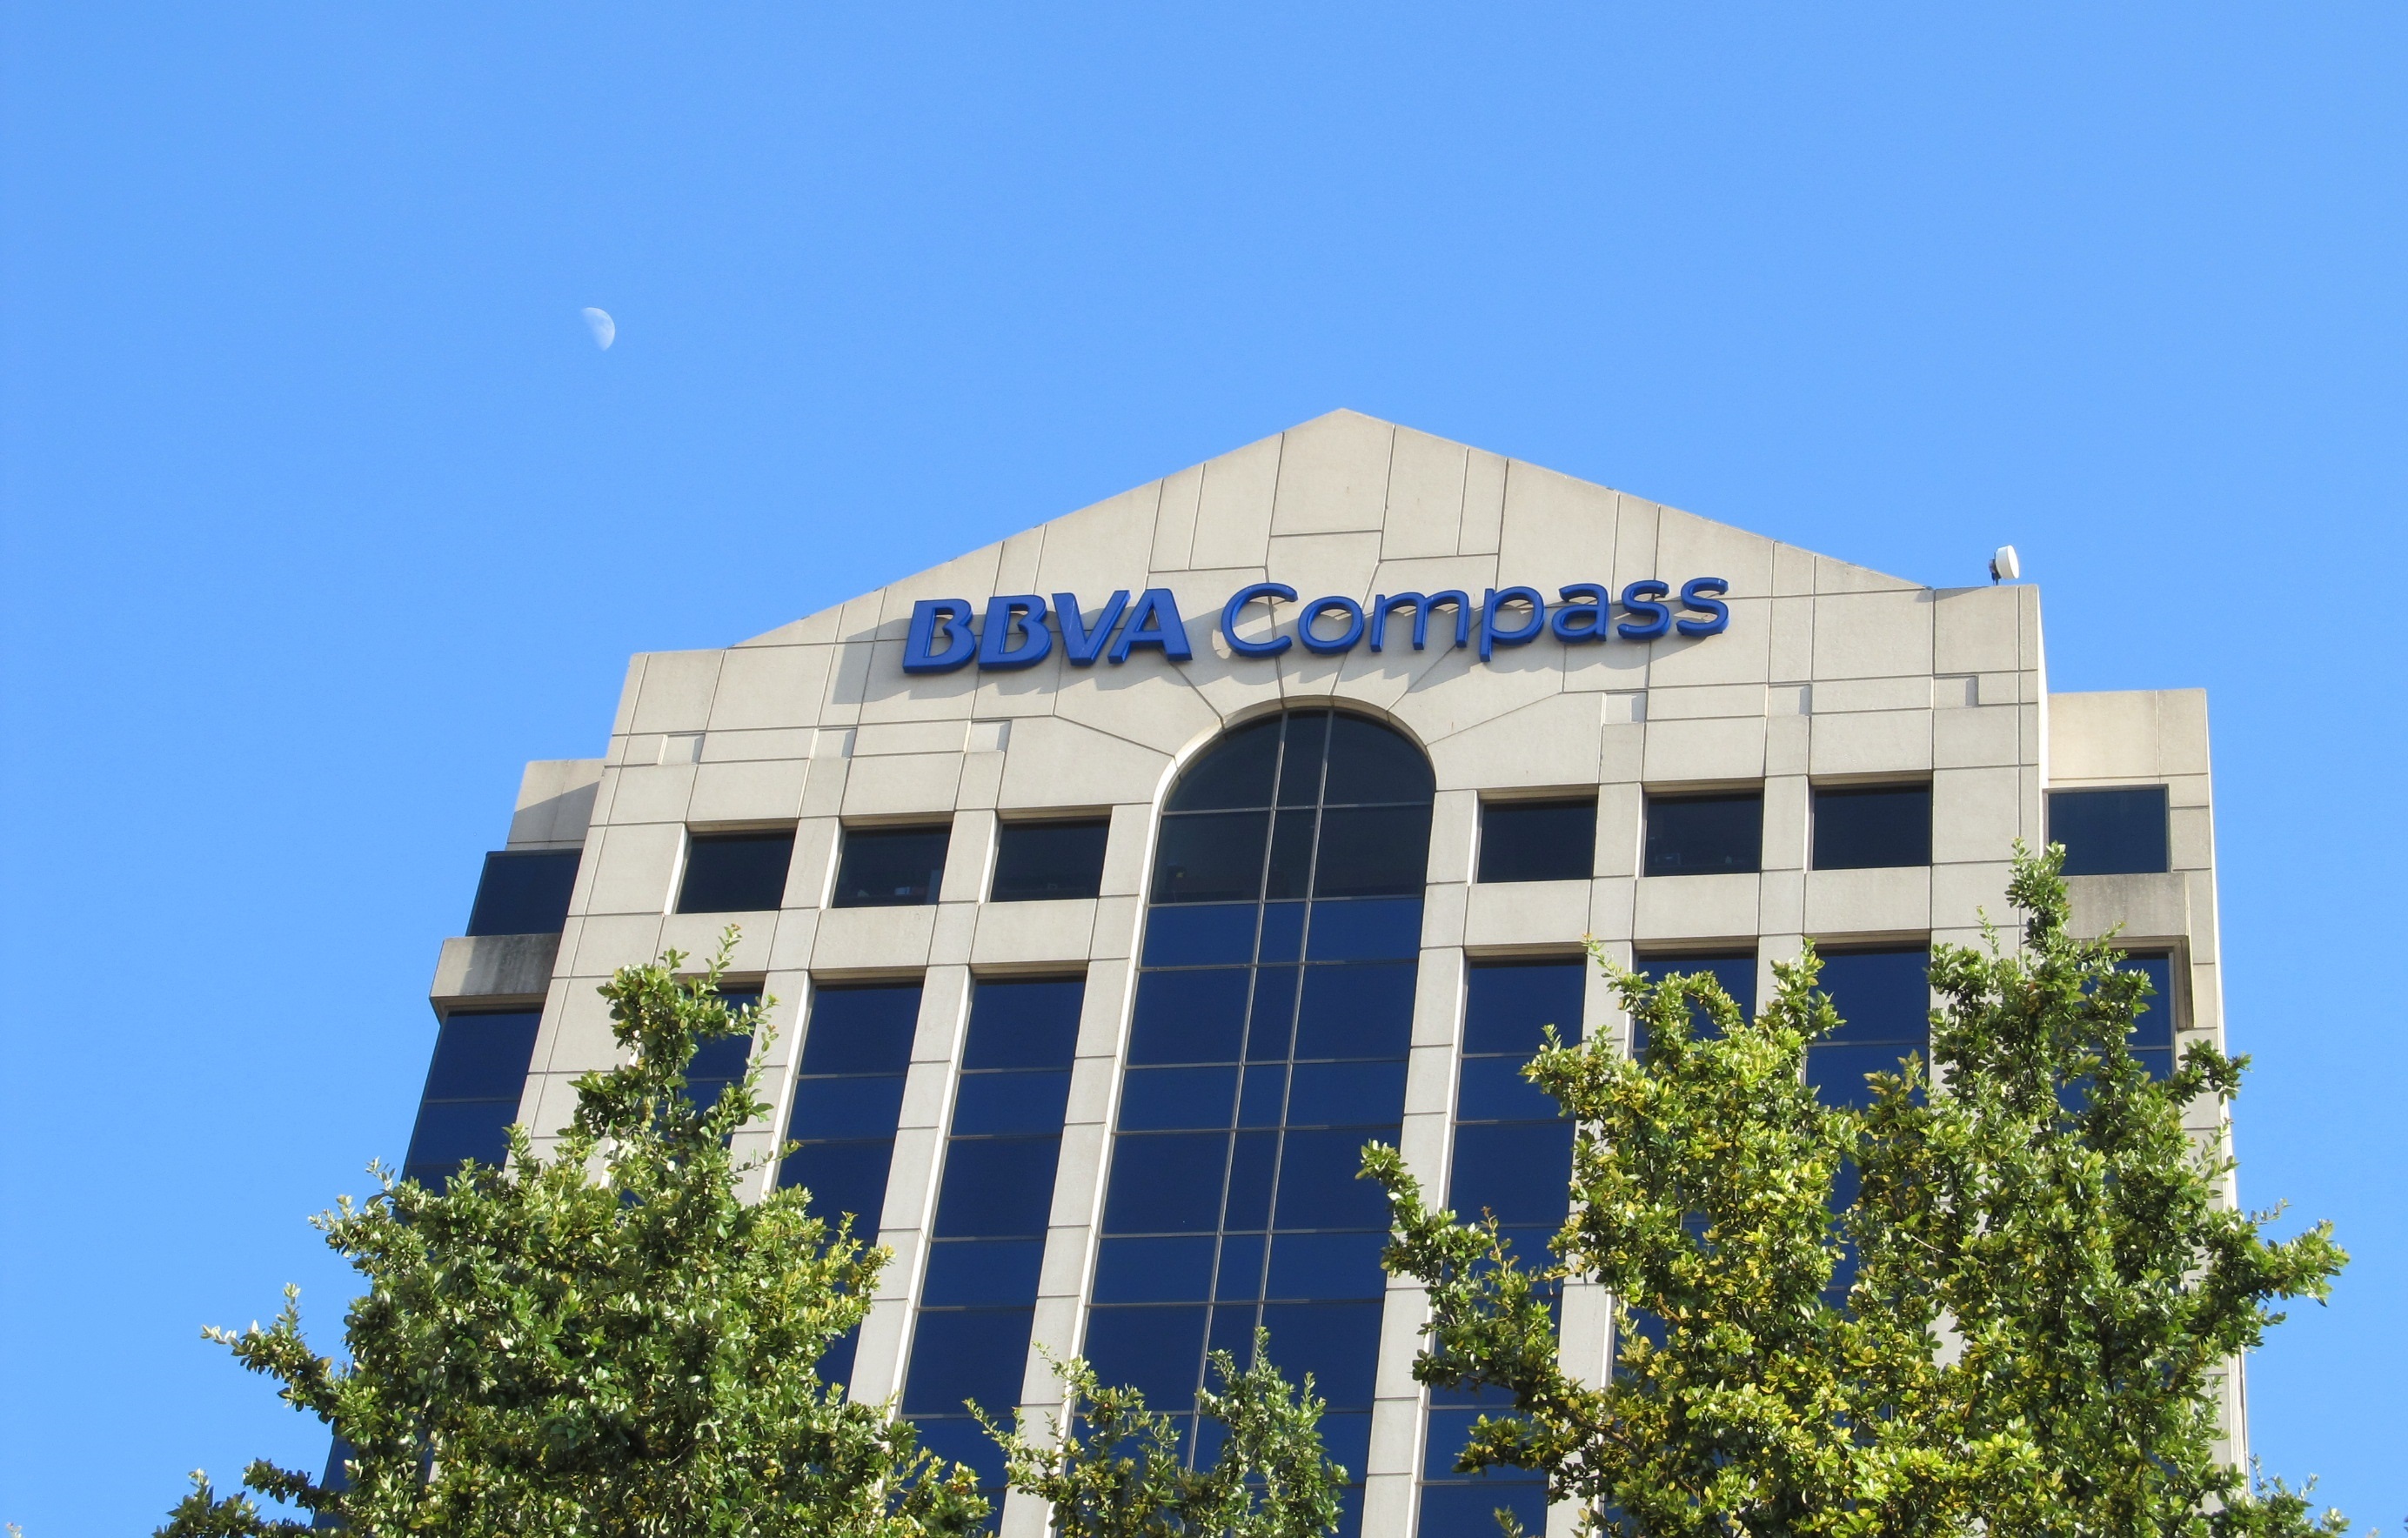
architecture, structure, glass, skyscraper, urban, downtown, tower, corporate, office, landmark, facade, business, modern, stadium, buildings, windows, texas, dallas, commerce, commercial building, headquarters, office buildings, residential area, bbva compass